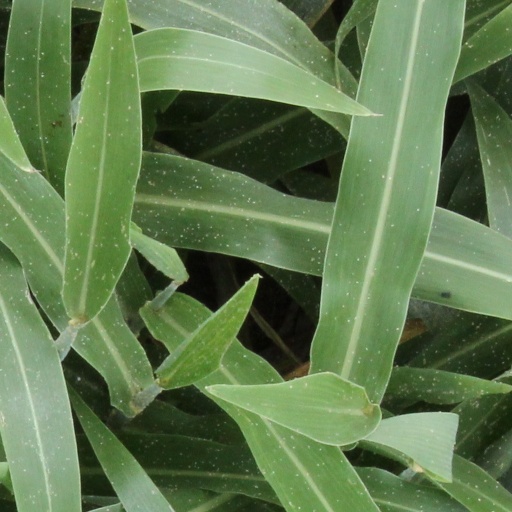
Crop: sorghum